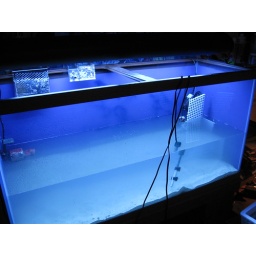
Getting started after pump maintance and putting all tha fish ,coral,live rock and water in safe places.